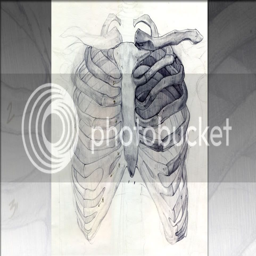
the society of figurative arts modern classical life drawing